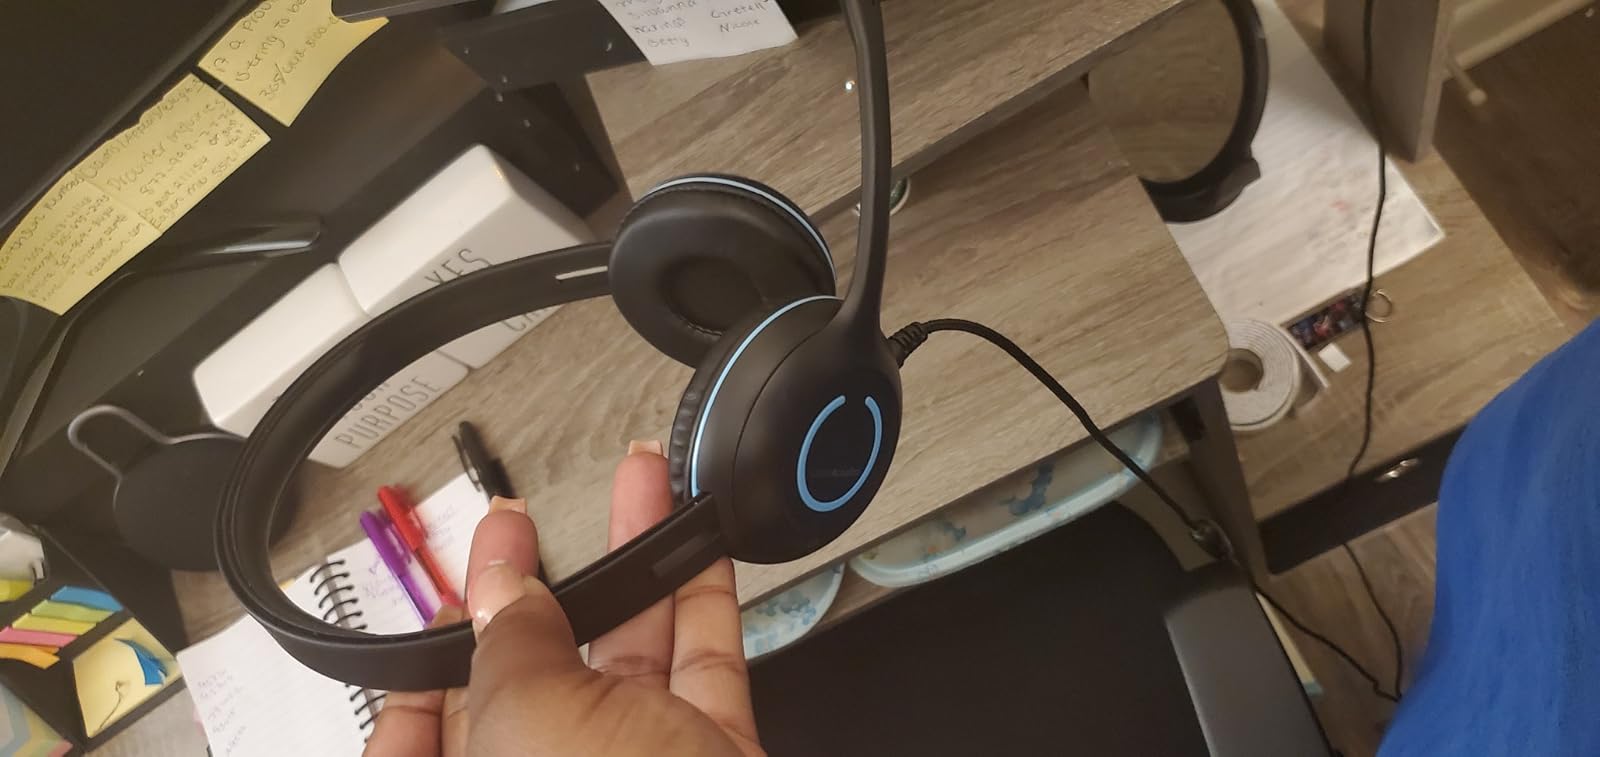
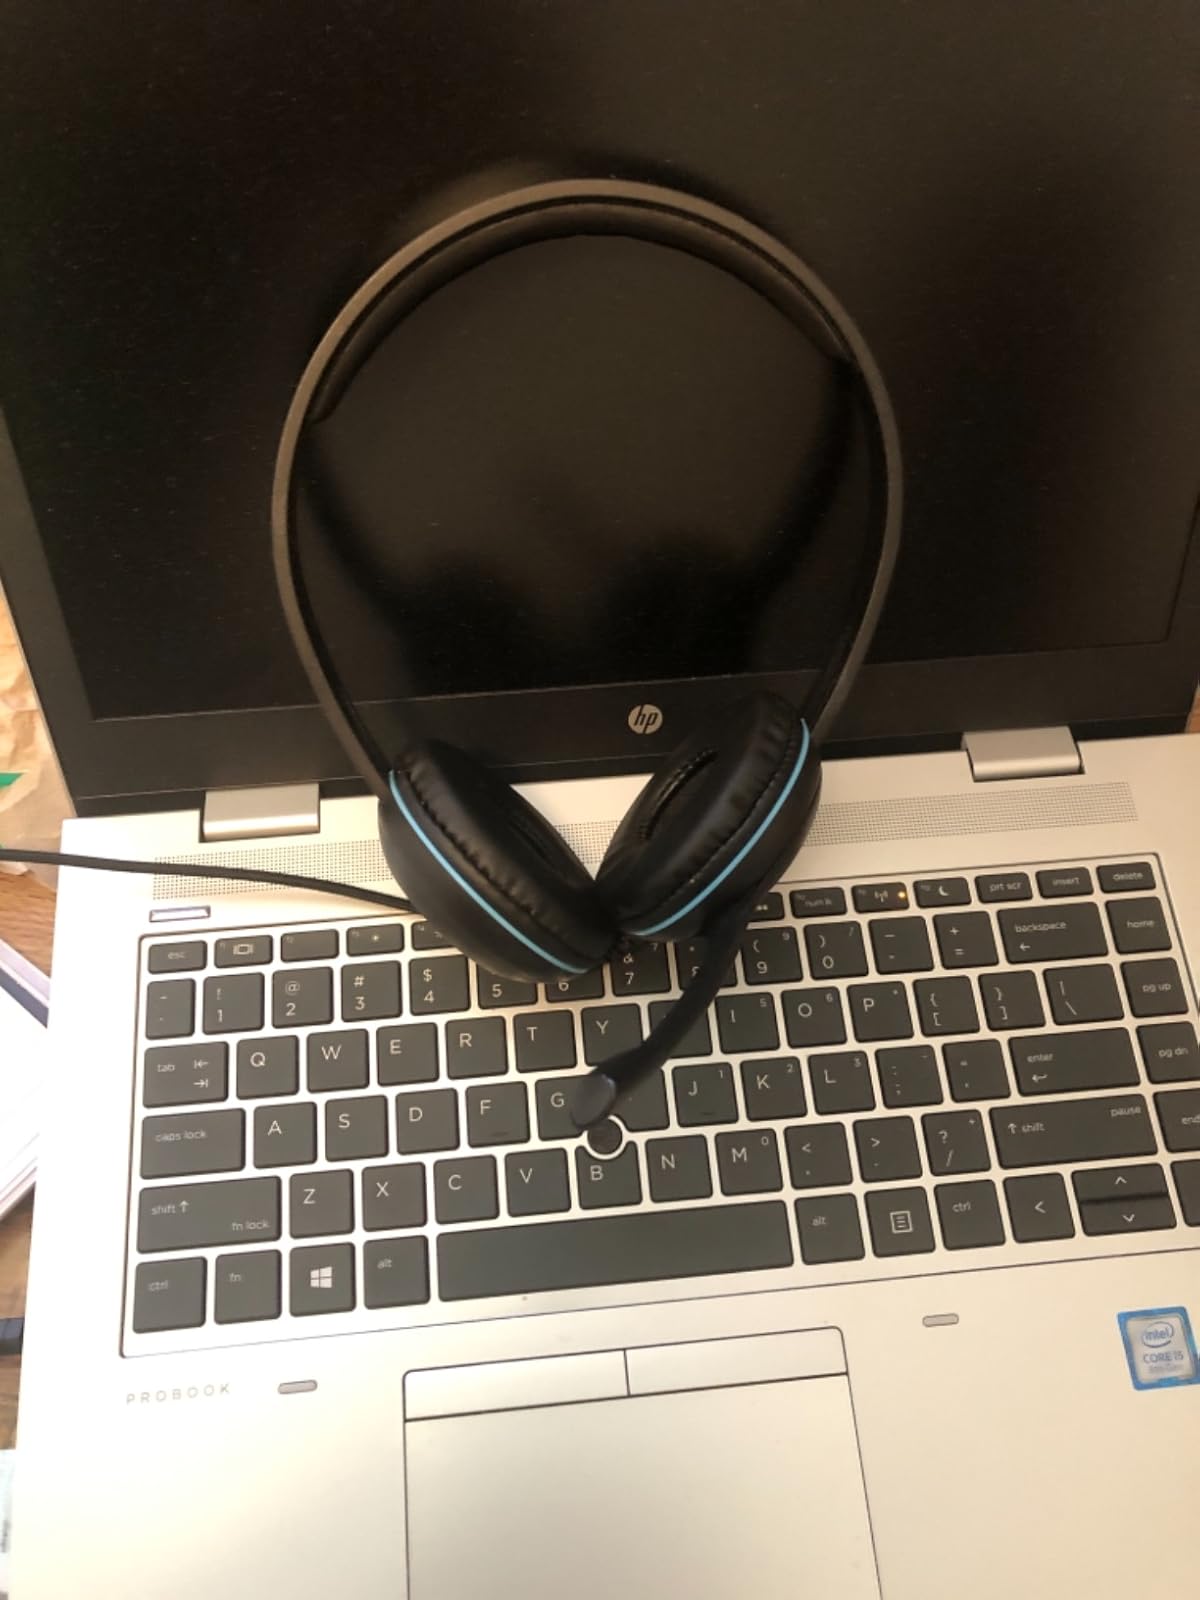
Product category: headphones
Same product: yes